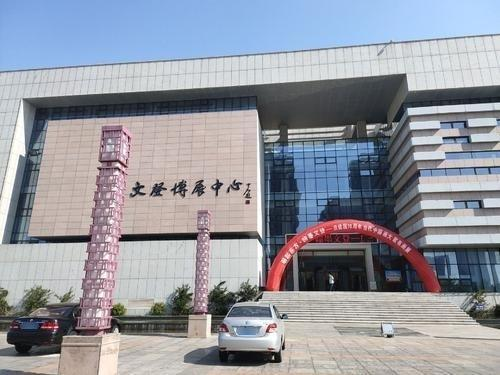
地标名称：文登区博物馆
所在城市：威海市·文登区